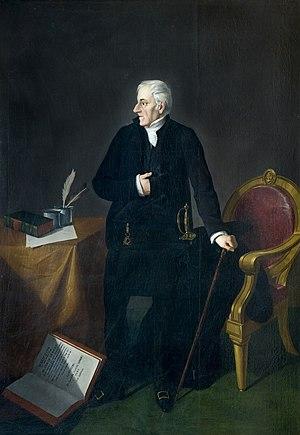
Miguel Ramón Sebastían Domínguez Alemán est un homme politique mexicain, membre suppléant du Suprême Pouvoir Exécutif au Mexique entre 1ᵉʳ avril 1823 et 10 octobre 1824 avec les membres titulaires Pedro Celestino Negrete, Guadalupe Victoria et Nicolás Bravo Rueda. Ce Suprême Pouvoir Exécutif a gouverné au Mexique après l'Empire mexicain d'Augustin Iᵉʳ et avant de la République Fédérale avec le président Guadalupe Victoria